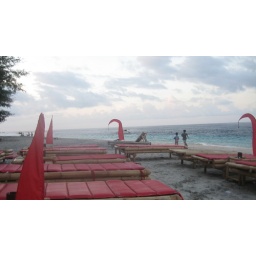
Picture this with blaring house music and horse drawn carriages in the background.